Kabul Province

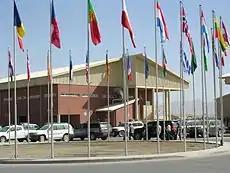
NATO's military terminal at Kabul International Airport

Kabul became the Soviet command center for approximately 10 years during their stay in Afghanistan. In February 1989, Soviet forces withdrew from Afghanistan after they were defeated by the Mujahideens. In spring of 1992 the government of Mohammad Najibullah collapsed, Kabul fell into the hands of Mujahideen forces. Destruction increased as the coalition of the parties broke into rival warring factions, and much of Kabul was damaged. In 1996 the Taliban took over the region and started a new strict Islamic Sharia rule which restricted most forms of education, entertainment, women from working, men from shaving beards, and many normal human activities or hobbies.